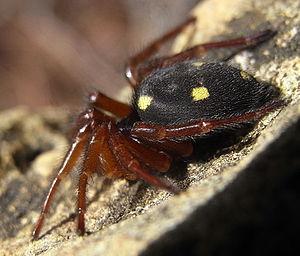
Uroctea durandi, l'araignée Clotho, est une espèce d'araignées aranéomorphes de la famille des Oecobiidae.